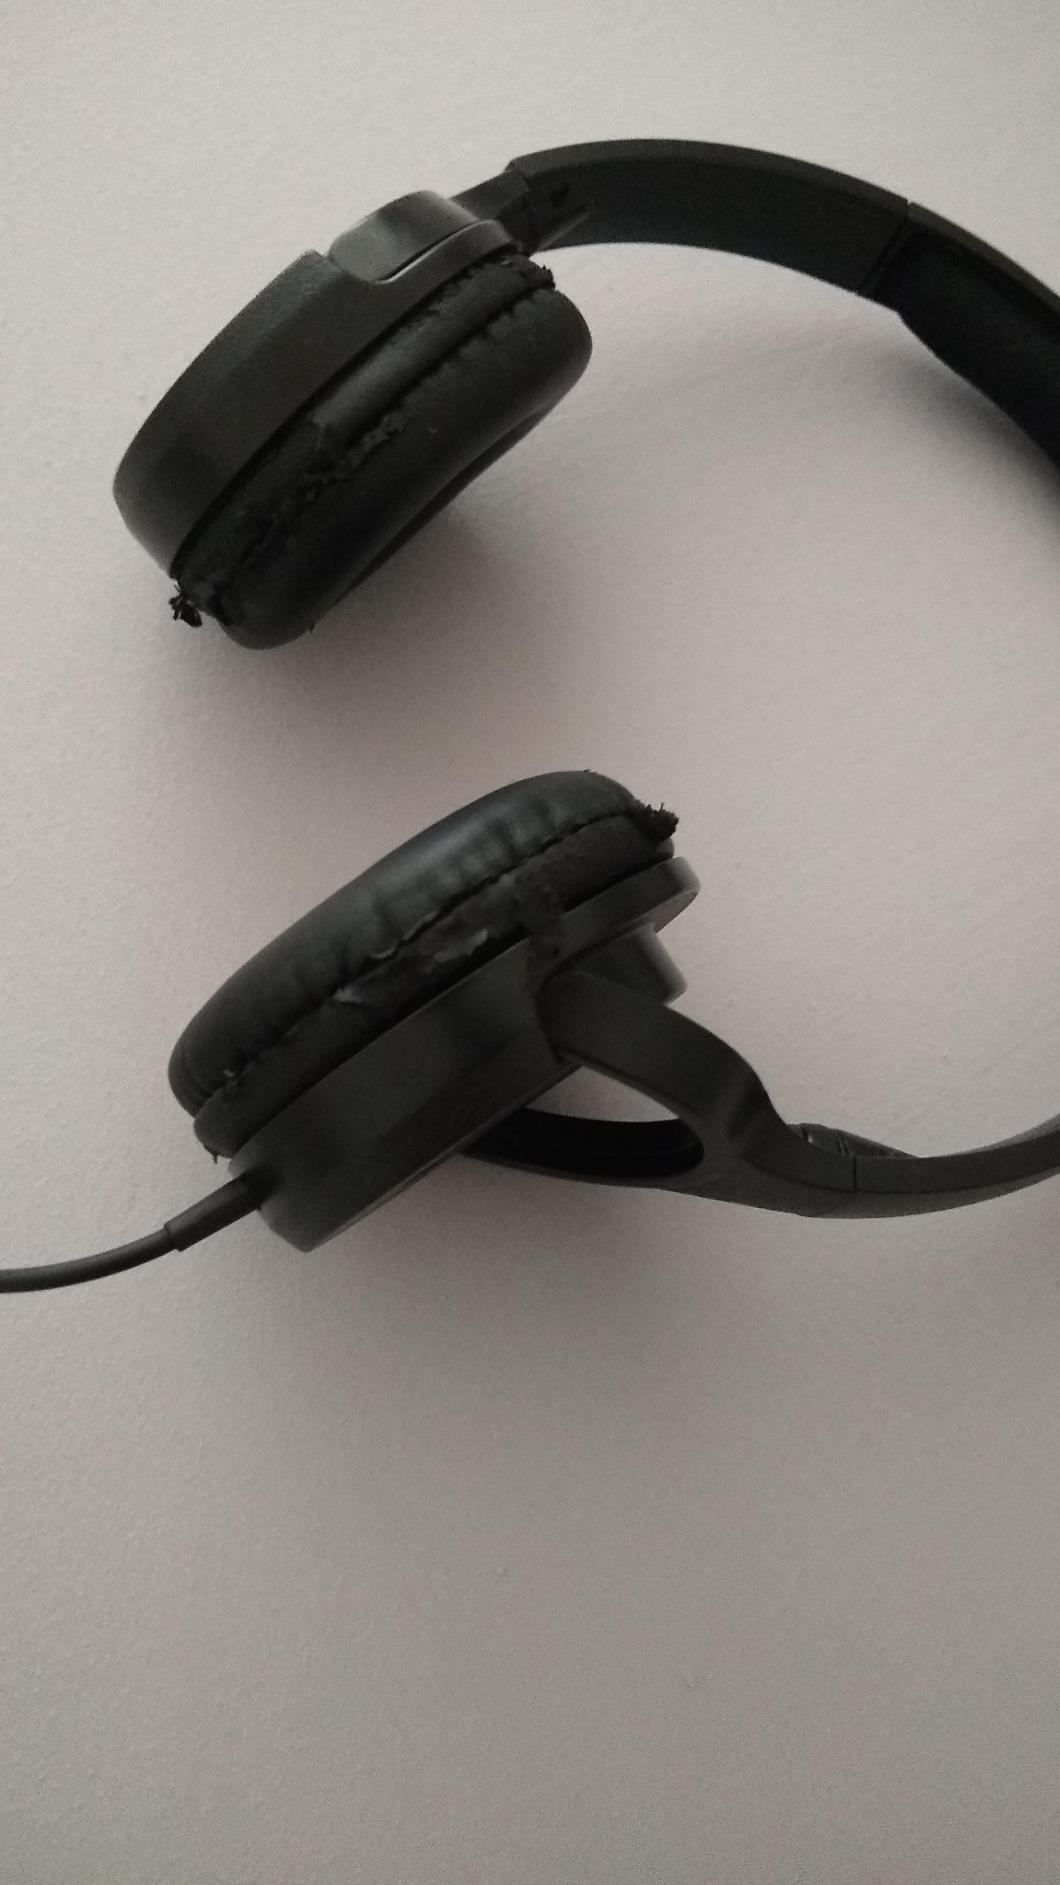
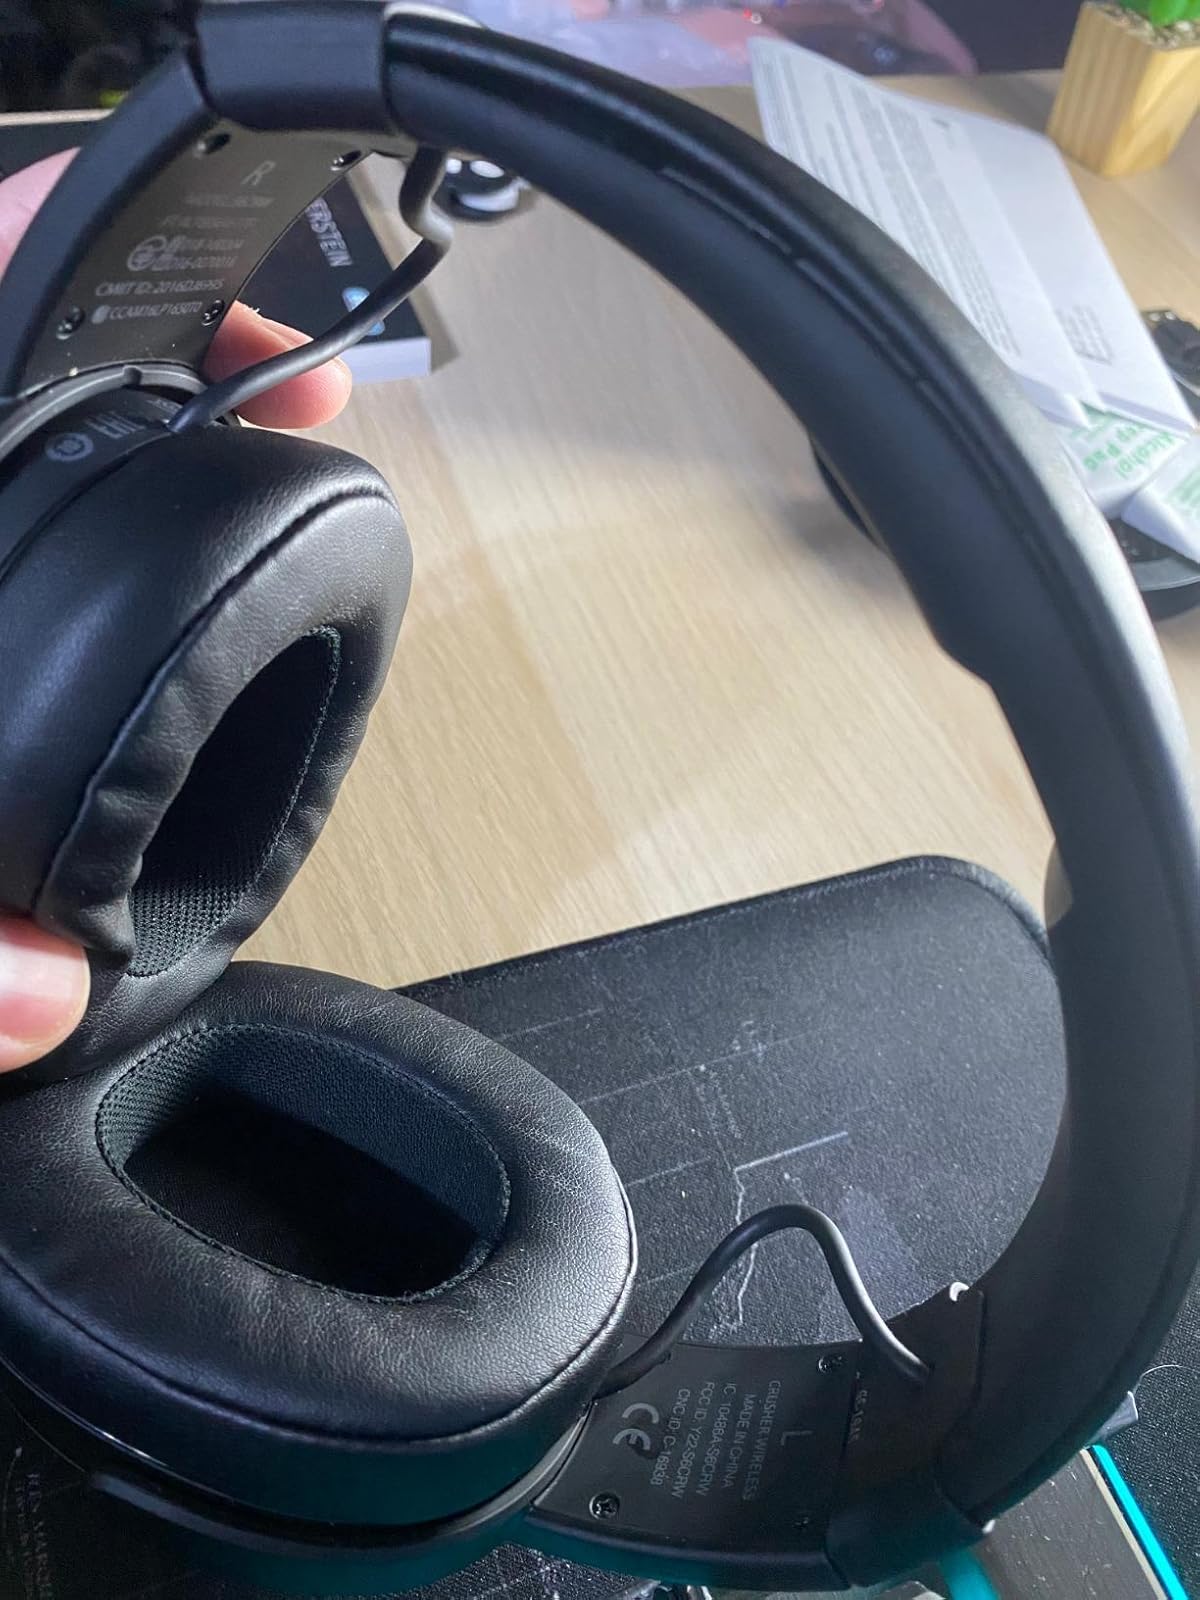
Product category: headphones
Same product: no